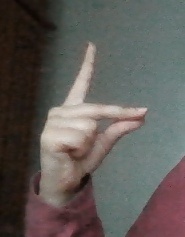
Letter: ta